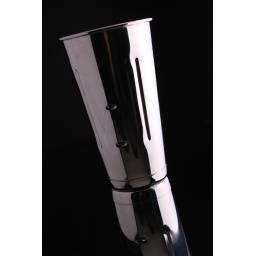
silverware assignment shot in tafe's studio with to two lights either side of the cups with large soft boxes